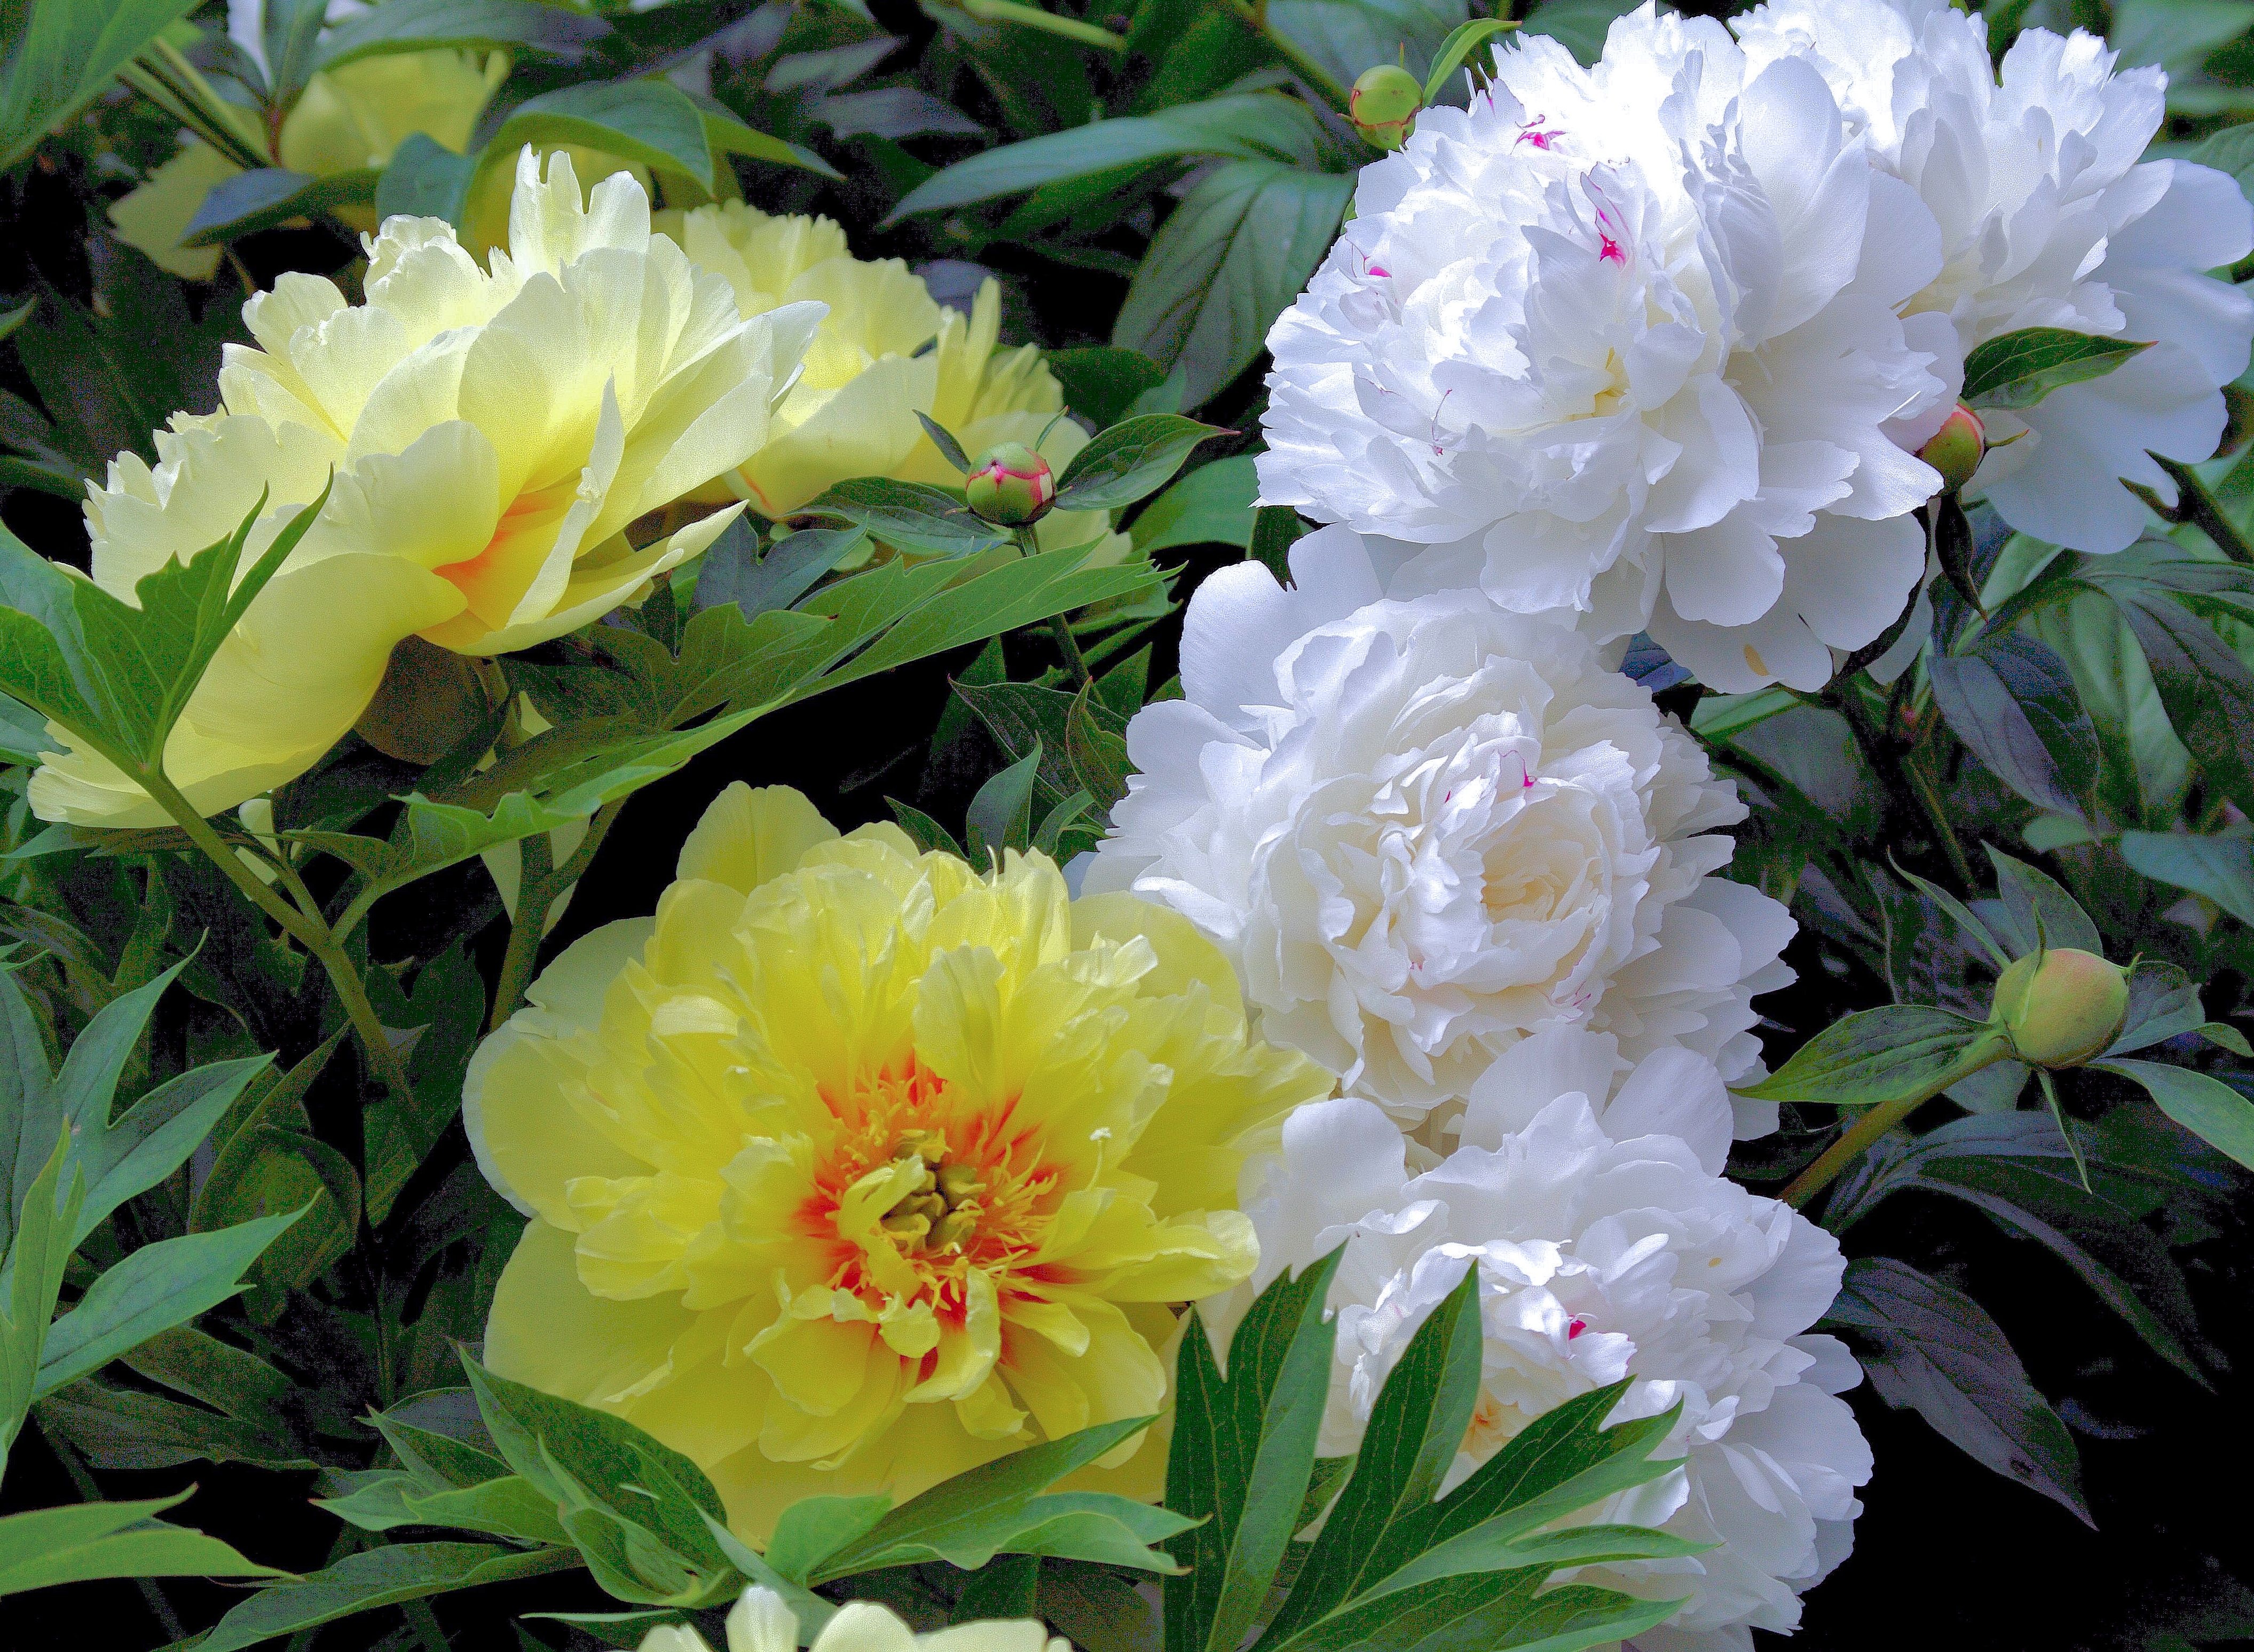
blossom, plant, white, flower, petal, floral, natural, yellow, garden, peony, flowering plant, land plant